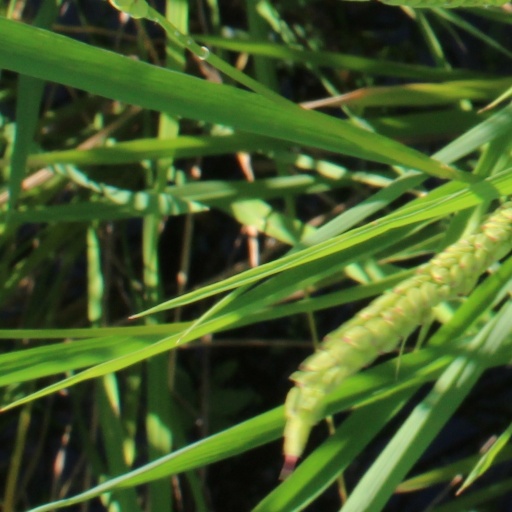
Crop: rice